Melissa Aldana

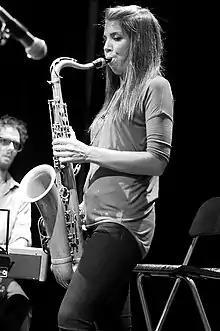
Aldana in 2015

Melissa Aldana (born 3 December 1988) is a Chilean tenor saxophone player, who performs both as a soloist and with her band Melissa Aldana & Crash Trio.